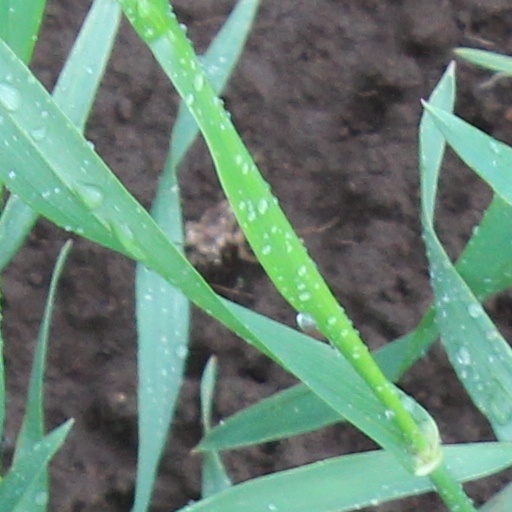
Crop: wheat